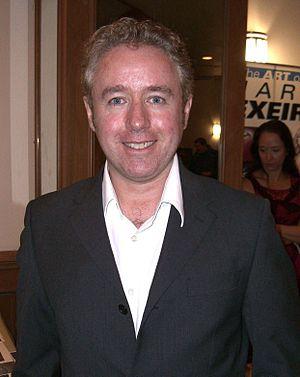
Mark Millar est un scénariste de bande dessinée britannique, né le 24 décembre 1969 à Coatbridge en North Lanarkshire. Résidant à Glasgow, il est l'auteur de nombreuses séries pour divers éditeurs américains de comics.